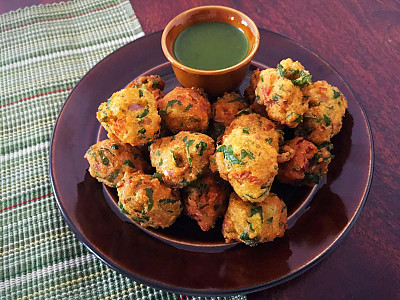
Dish: pakode